Josep Bazán

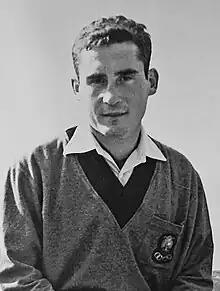

Josep Bazán (15 June 1933 – 30 August 2023) was a Spanish water polo player. He competed in the men's tournament at the 1952 Summer Olympics. He won a bronze medal at the 1955 Mediterranean Games. Bazán died in Barcelona on 30 August 2023, at the age of 90.